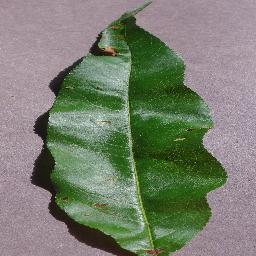
Label: Peach___Bacterial_spot